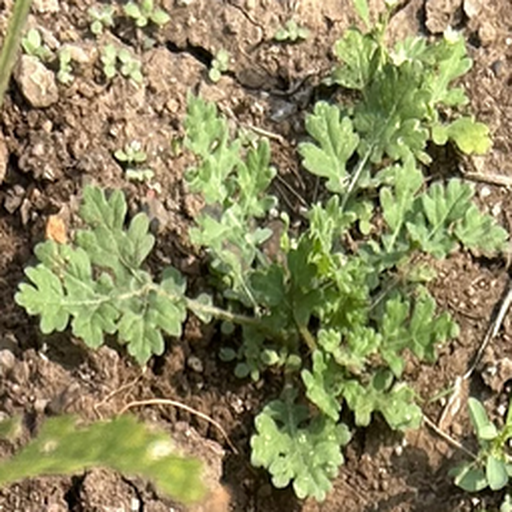
Weed species: Gajar_gavat_(Parthenium hysterophorus)